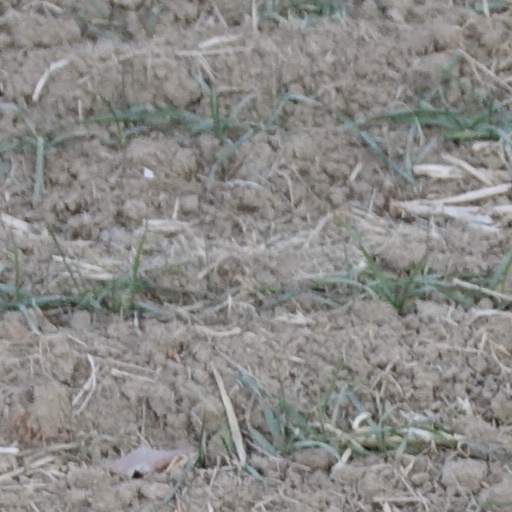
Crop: wheat